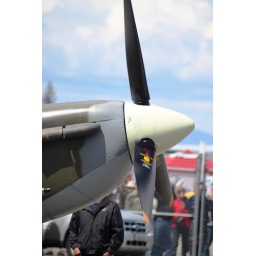
Flying Heritage Collection Fly Day May 22 2010 - Paul Allen's vintage airplane museum, many in flying order